Joseph Godber

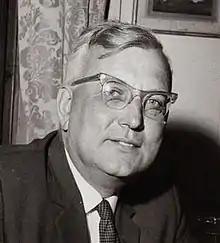
Godber in 1970

Joseph Bradshaw Godber, Baron Godber of Willington, (17 March 1914 – 25 August 1980) was a British Conservative Party politician. He was the Member of Parliament for Grantham from 1951 to 1979 and held ministerial posts in the governments of Harold Macmillan, Alec Douglas-Home, and Edward Heath.